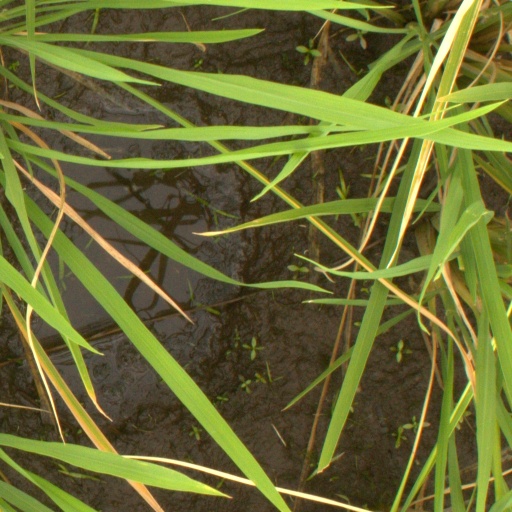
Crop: rice